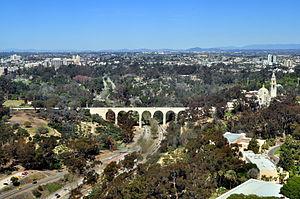
Le pont Cabrillo anglais : Cabrillo Bridge est un pont pédestre et routier du parc Balboa, à San Diego, en Californie.